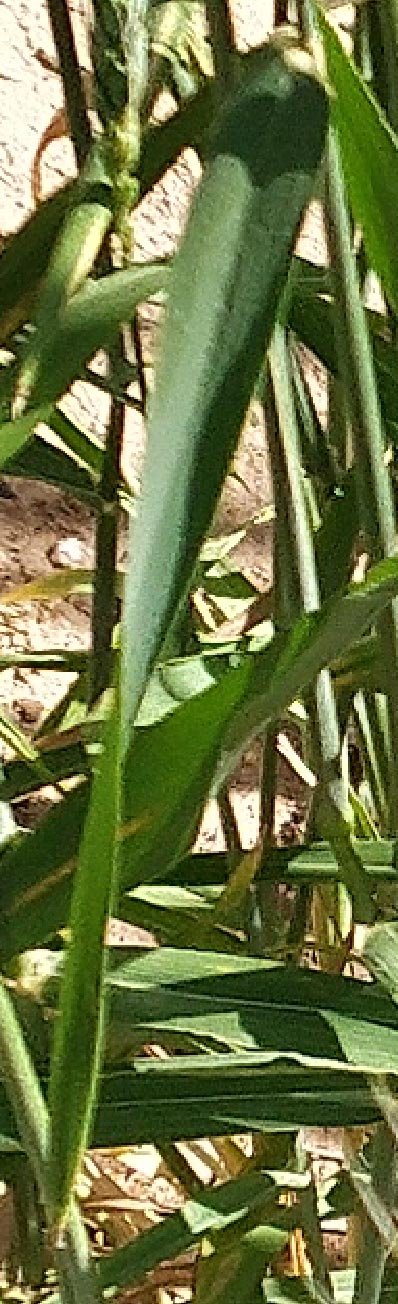
Label: Wheat___Healthy